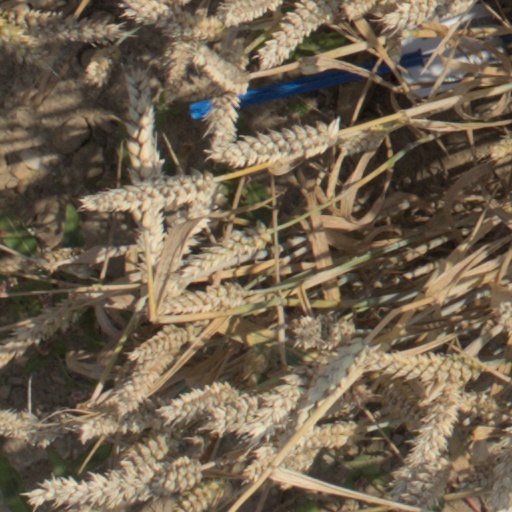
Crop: wheat